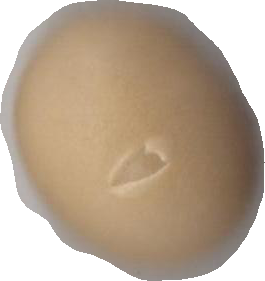
Variety: Dega